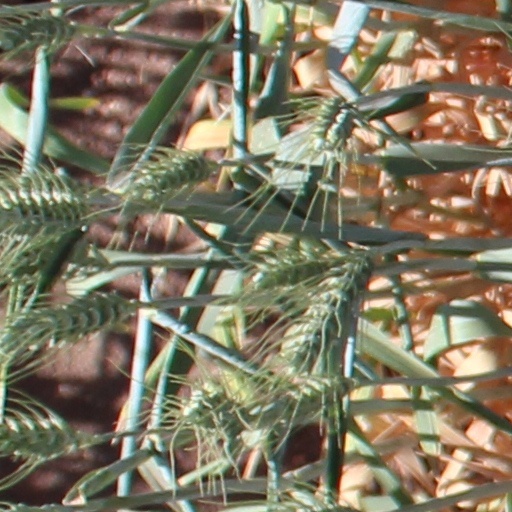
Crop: wheat